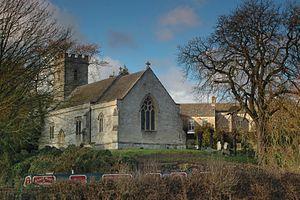
Shipton-on-Cherwell est un village de l'Oxfordshire, près de Kidlington, au nord d'Oxford, sur la rivière Cherwell et proche du Canal d'Oxford.